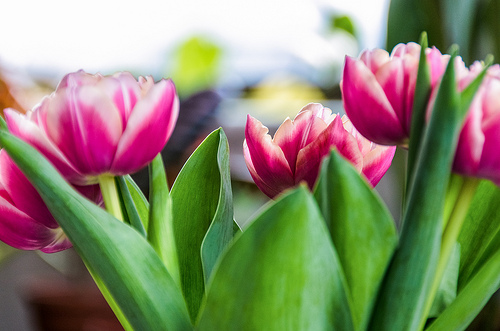
Flower: tulip